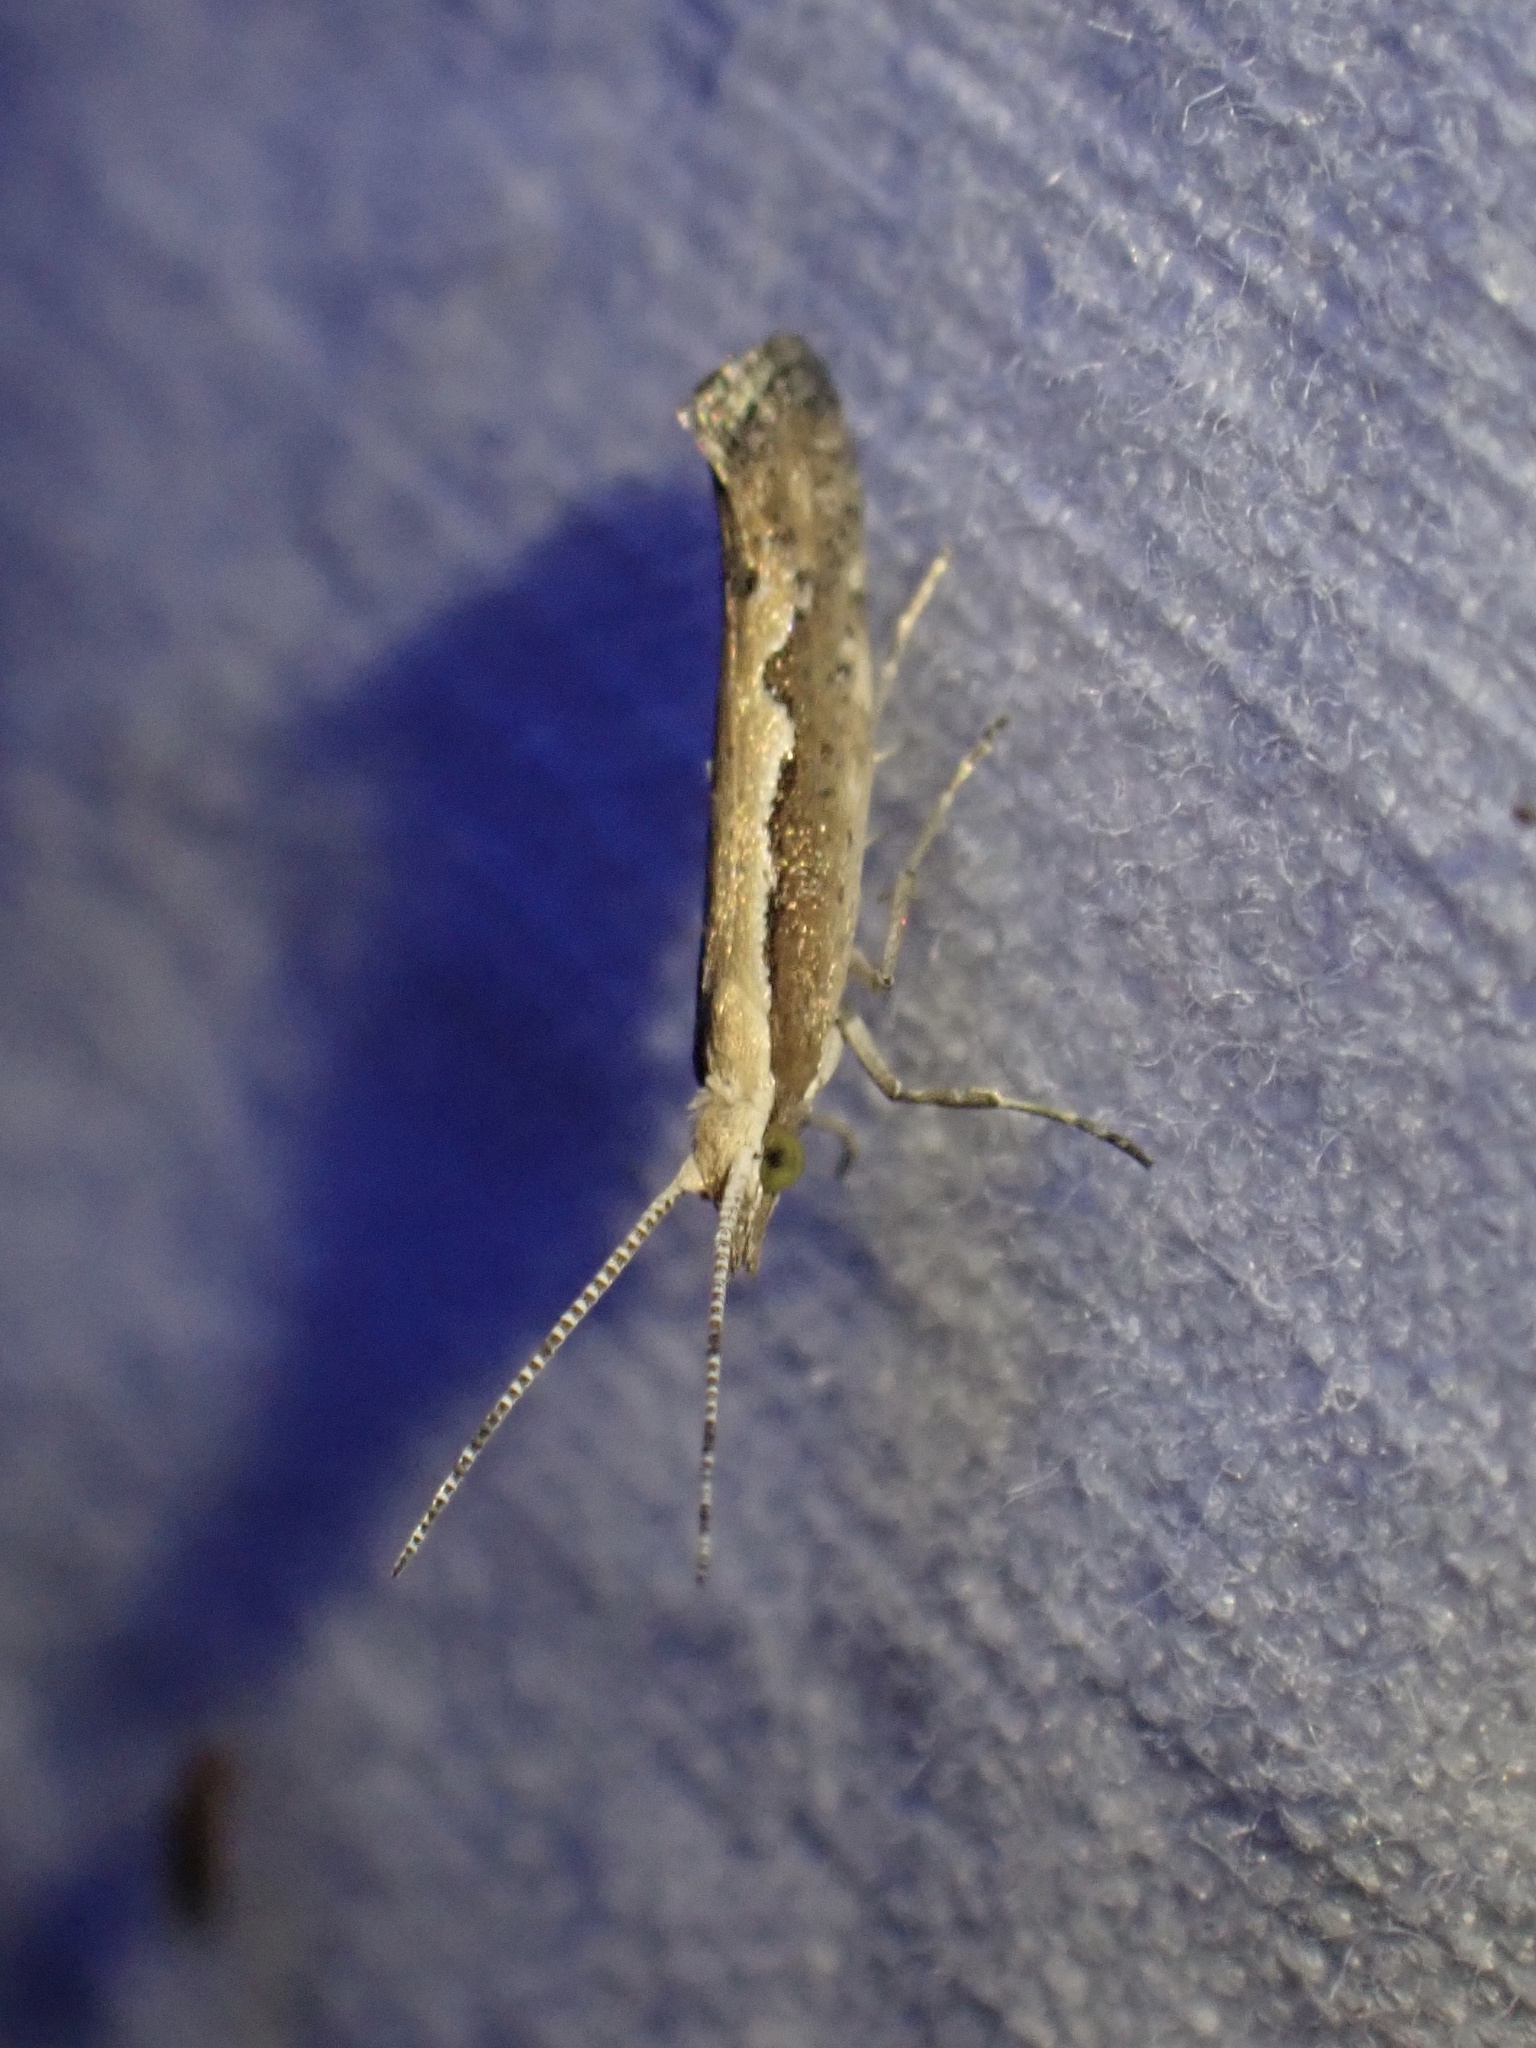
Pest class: diamondback_moth